5th Battalion, Royal Australian Regiment

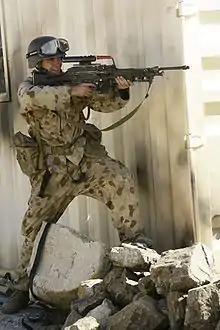
A 5 RAR soldier during Exercise Talisman Sabre 2009

In 2006 the Australian Government announced that it would expand the Army to meet operational commitments, this time from six to eight regular infantry battalions. As such the 5th/7th Battalion conducted a de-linking parade on 3 December 2006, reforming as the 5th and 7th Battalions – an event warmly welcomed by the veterans of both battalion associations. At the time of the de-linking D Company, 5/7 RAR was serving as a part of Overwatch Battle Group (West) 2 in southern Iraq and B Company 5/7 RAR was serving with the 1st Reconstruction Task Force in Afghanistan. Battalion headquarters, Support Company, C and D Companies, and most of Logistics Company became 5 RAR, whilst B Company joined 7 RAR's newly raised headquarters and A Company. The two battalions remained at Binh Ba Lines in a mixture of 5/7 RAR's old buildings and temporary accommodation until 7 RAR's new facilities, Horseshoe Lines, were completed in Adelaide.